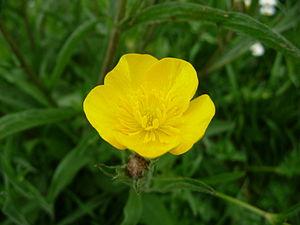
Un bouton d'or ou renoncule
Les renoncules sont des plantes herbacées, annuelles ou vivaces, de la famille des Renonculacées. Elles comportent près de 500 espèces mais Ranunculus auricomus comprend un ensemble très complexe de 800 taxons apomictiques, auxquels certains botanistes ont donné le rang d'espèces ou de micro-espèces. Elles ont un port très différent selon les espèces et sont le plus souvent des végétaux herbacés vivaces. Aux latitudes tropicales, ce sont plutôt des plantes d'altitude.